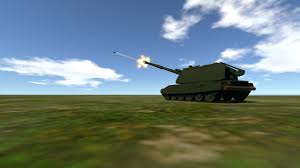
Label: 2S19_MSTA